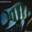
Label: aquarium_fish